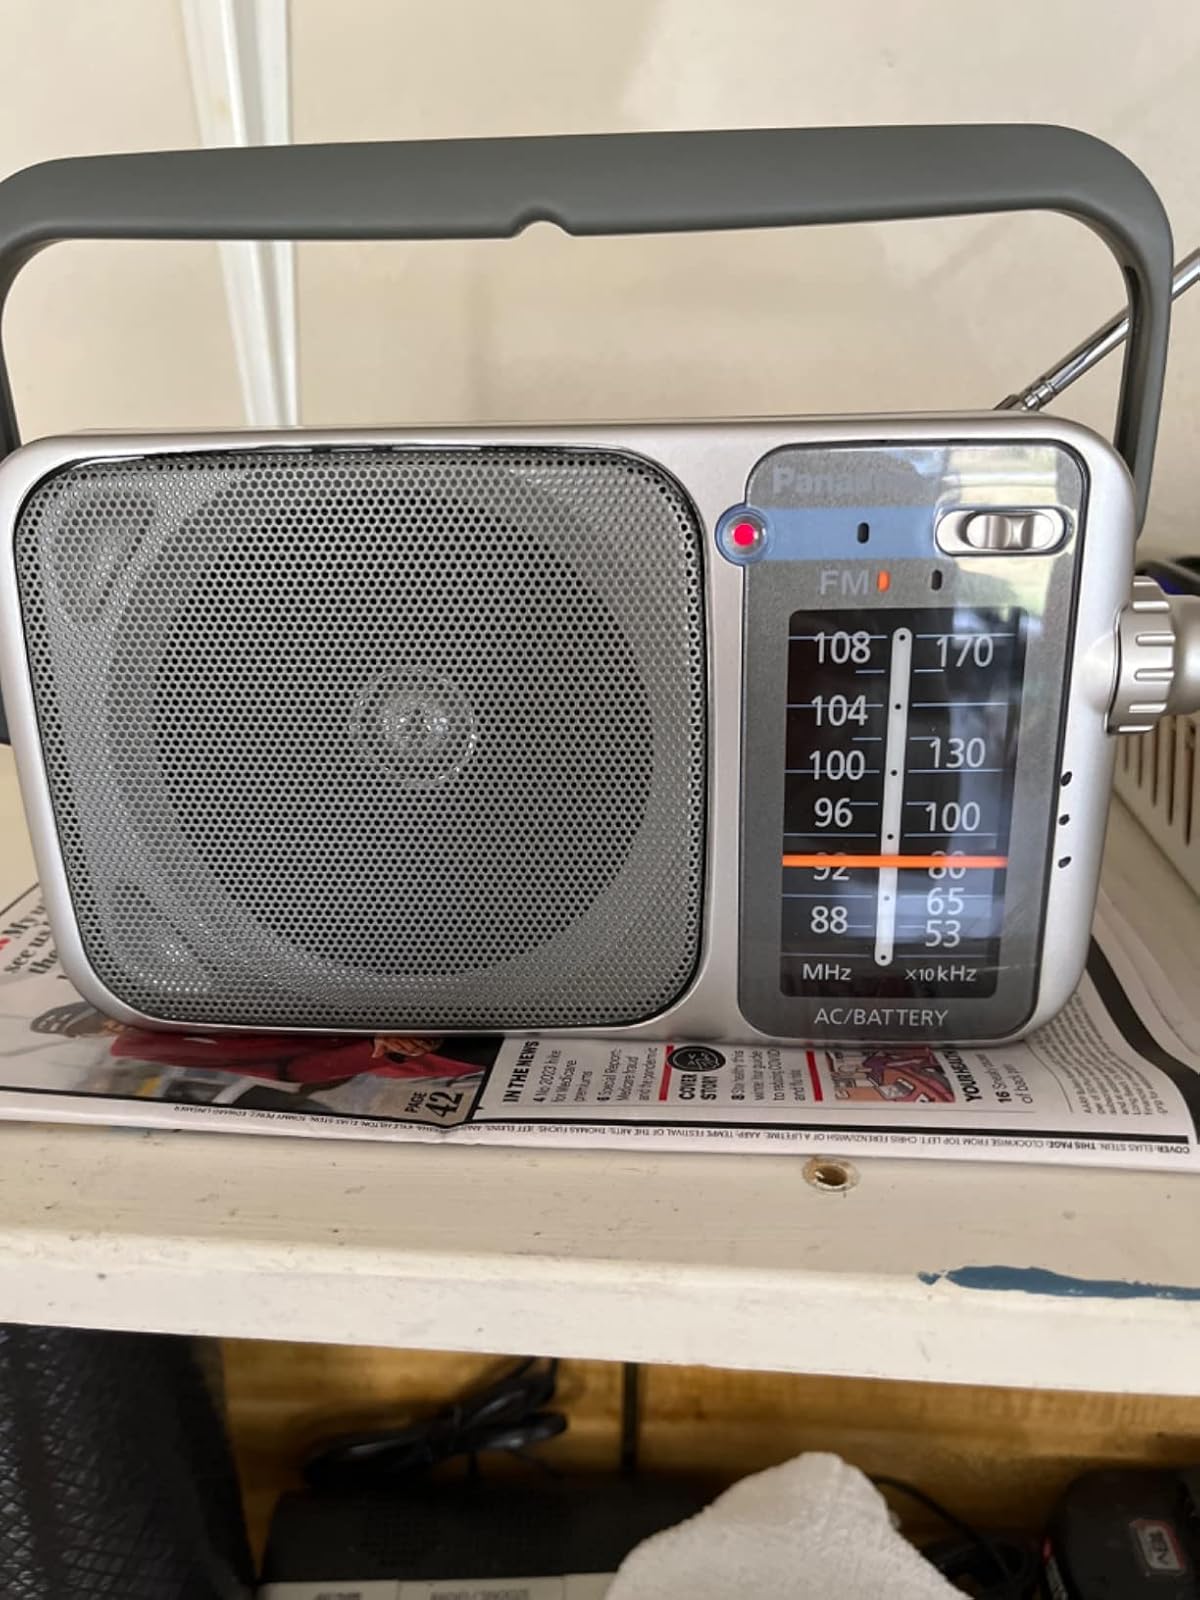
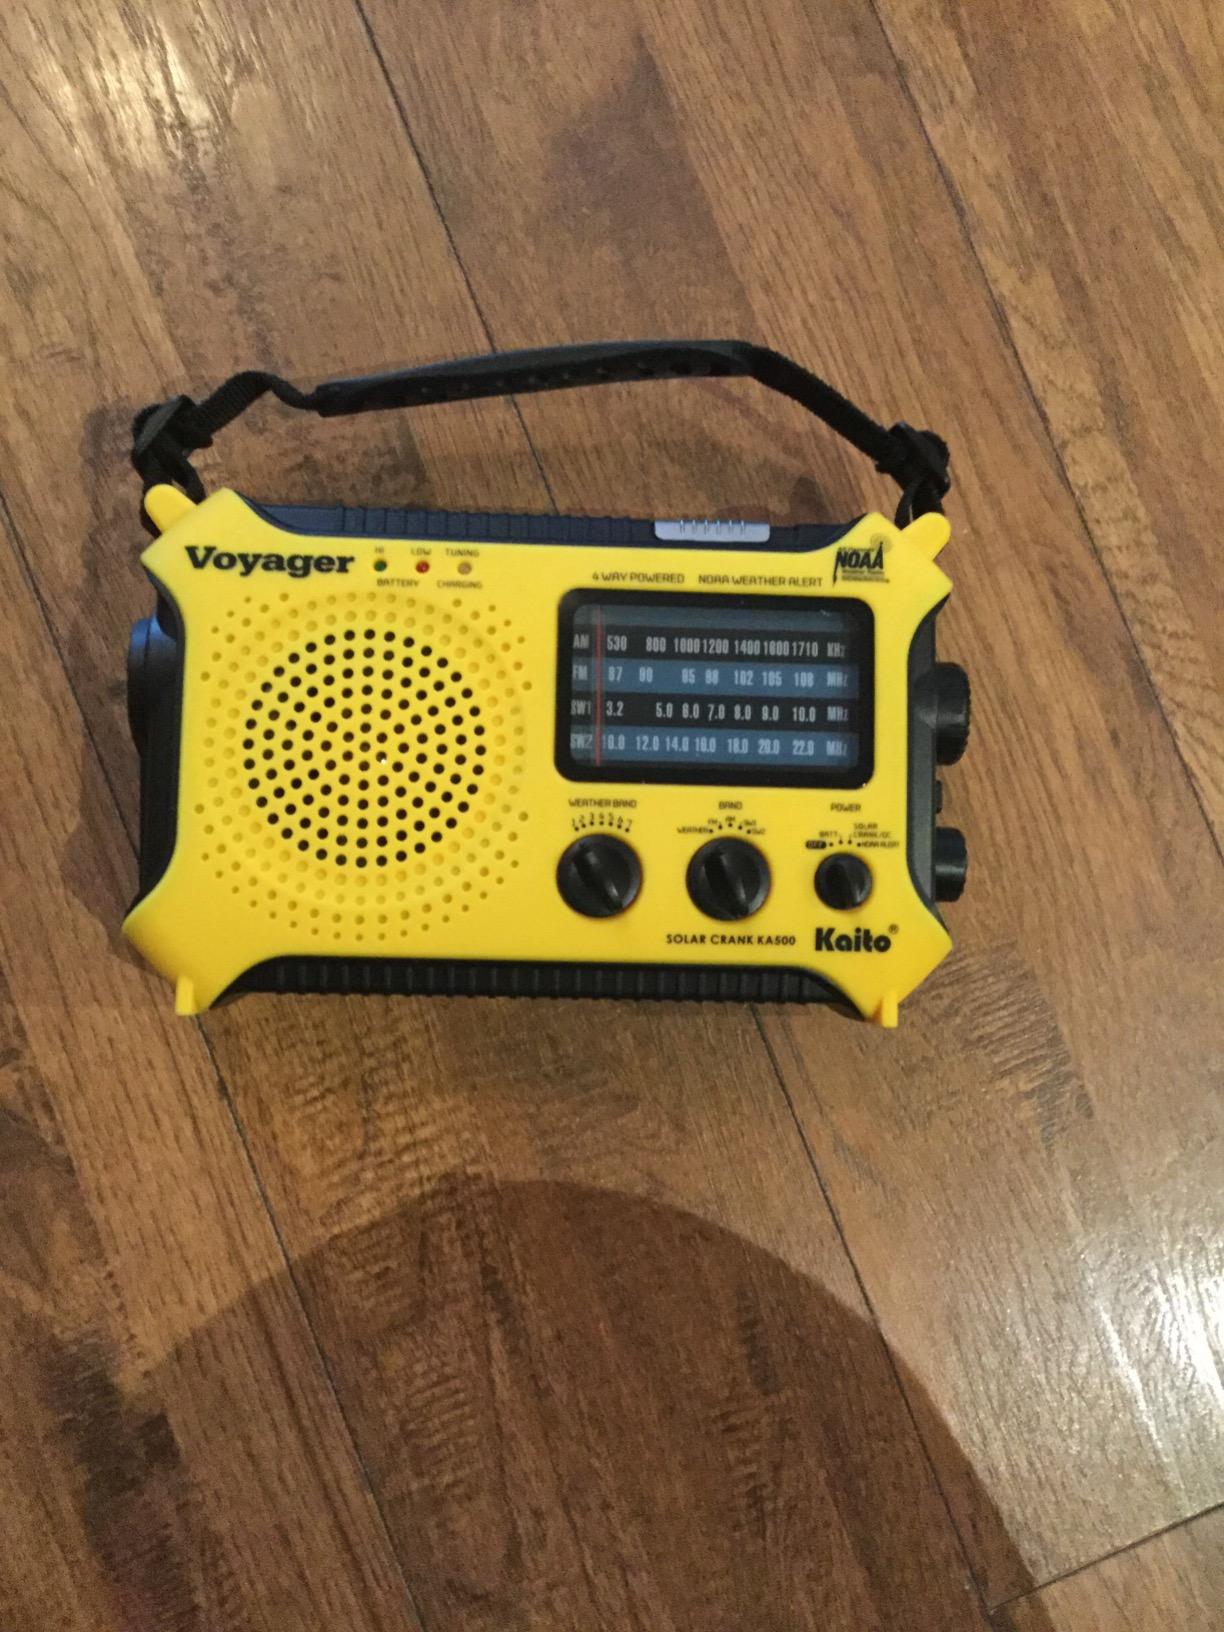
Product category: radio
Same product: no